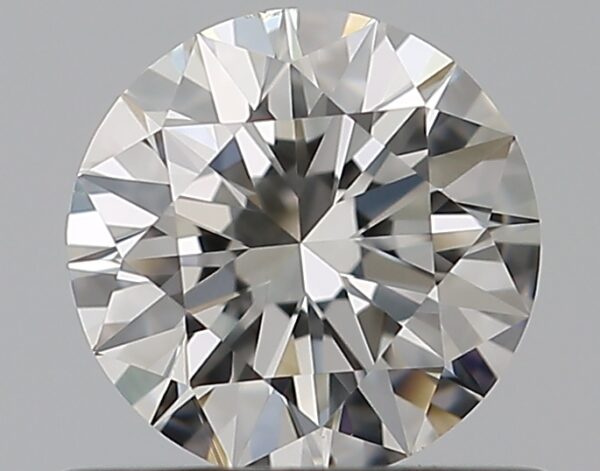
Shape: round
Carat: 0.5
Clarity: VS1
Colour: G
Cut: EX
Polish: EX
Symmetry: EX
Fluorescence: N
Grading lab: GIA
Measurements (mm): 5.12 x 5.15 x 3.15